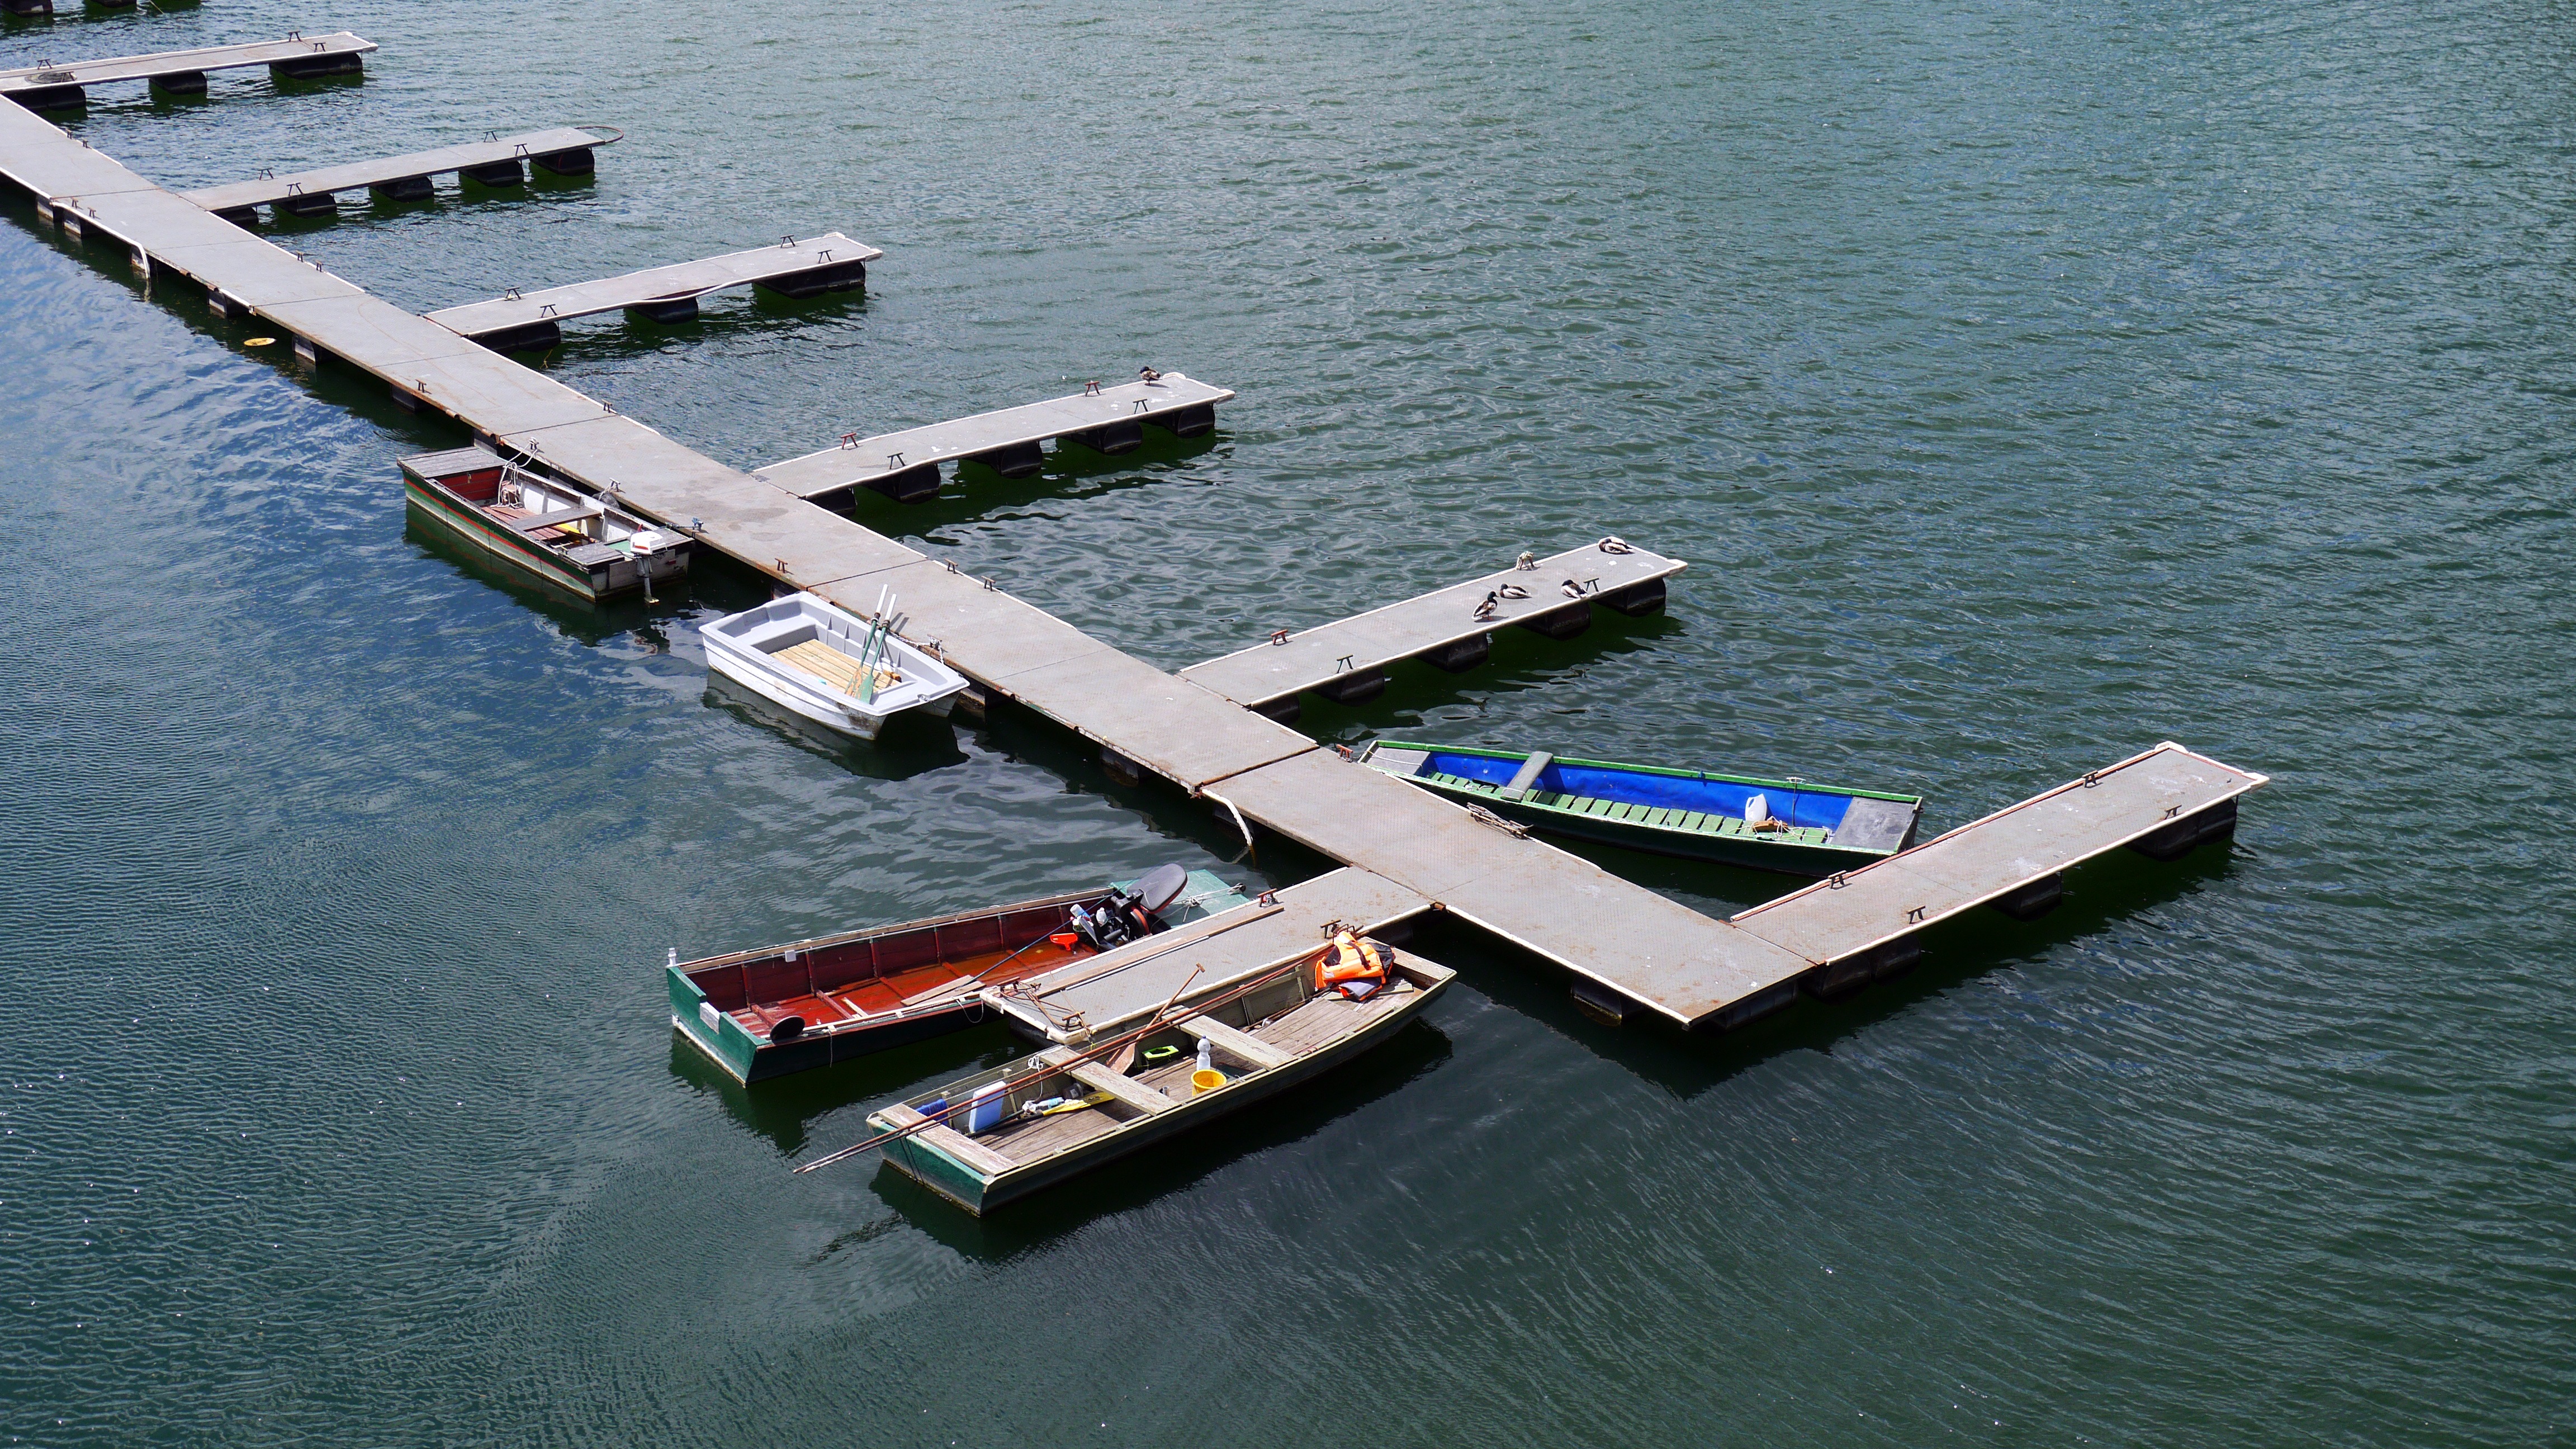
dock, boat, pier, ship, transport, vehicle, marina, port, cargo ship, ferry, infrastructure, plot, freight transport